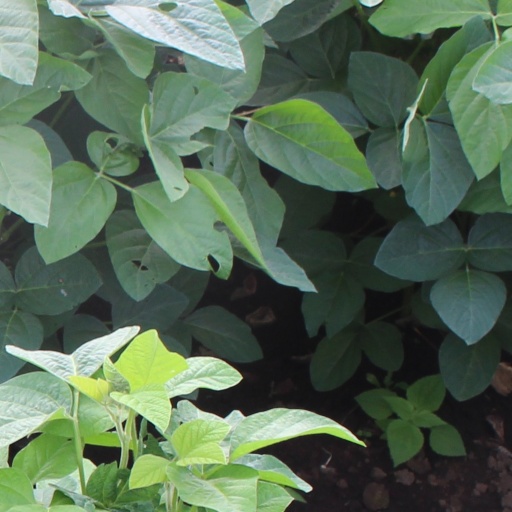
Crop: soybean